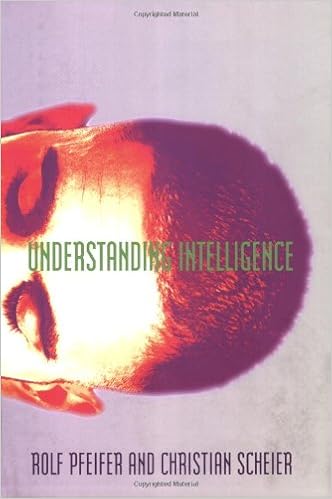
Understanding Intelligence (A Bradford Book)
Category: Books
Review Understanding Intelligence is comprehensive and highly readable introduction to embodied cognitive science. It will be particularly helpful for people interested in getting involved in the construction of intelligent agents. ― Arthur B. Markman , Science People trained in classical AI will find this book an articulate and thought-provoking challenge to much that they have taken for granted. People new to cognitive science will find it a stimulating introduction to one of the field's most productive controversies. Pfeifer and Scheier deserve our thanks for a thorough, accessible, and courteous contribution in the best tradition of scholarly debate. ― H. Van Dyke , Computing Reviews Review People trained in classical AI will find this book an articulate andthought-provoking challenge to much that they have taken for granted. People new to cognitive science will find it a stimulating introduction to one of the field's most productive controversies. Pfeifer and Scheier deserve our thanks for a thorough, assessible, and courteous contribution in the best tradition of scholarly debate. ― H. Van Dyke , Computing Reviews About the Author Rolf Pfeifer is Professor of Computer Science and Director of the Artificial Intelligence Laboratory in the Department of Informatics at the University of Zurich. He is the author of Understanding Intelligence (MIT Press, 1999).Christian Scheier is a Postdoctoral Fellow at the California Institute of Technology, Pasadena, California.
Features: The book includes all the background material required to understand the principles underlying intelligence, as well as enough detailed information on intelligent robotics and simulated agents so readers can begin experiments and projects on their own. | By the mid-1980s researchers from artificial intelligence, computer science, brain and cognitive science, and psychology realized that the idea of computers as intelligent machines was inappropriate. The brain does not run "programs"; it does something entirely different. But what? Evolutionary theory says that the brain has evolved not to do mathematical proofs but to control our behavior, to ensure our survival. Researchers now agree that intelligence always manifests itself in behavior―thus it is behavior that we must understand. An exciting new field has grown around the study of behavior-based intelligence, also known as embodied cognitive science, "new AI," and "behavior-based AI." | This book provides a systematic introduction to this new way of thinking. After discussing concepts and approaches such as subsumption architecture, Braitenberg vehicles, evolutionary robotics, artificial life, self-organization, and learning, the authors derive a set of principles and a coherent framework for the study of naturally and artificially intelligent systems, or autonomous agents. This framework is based on a synthetic methodology whose goal is understanding by designing and building. | The book includes all the background material required to understand the principles underlying intelligence, as well as enough detailed information on intelligent robotics and simulated agents so readers can begin experiments and projects on their own. The reader is guided through a series of case studies that illustrate the design principles of embodied cognitive science.